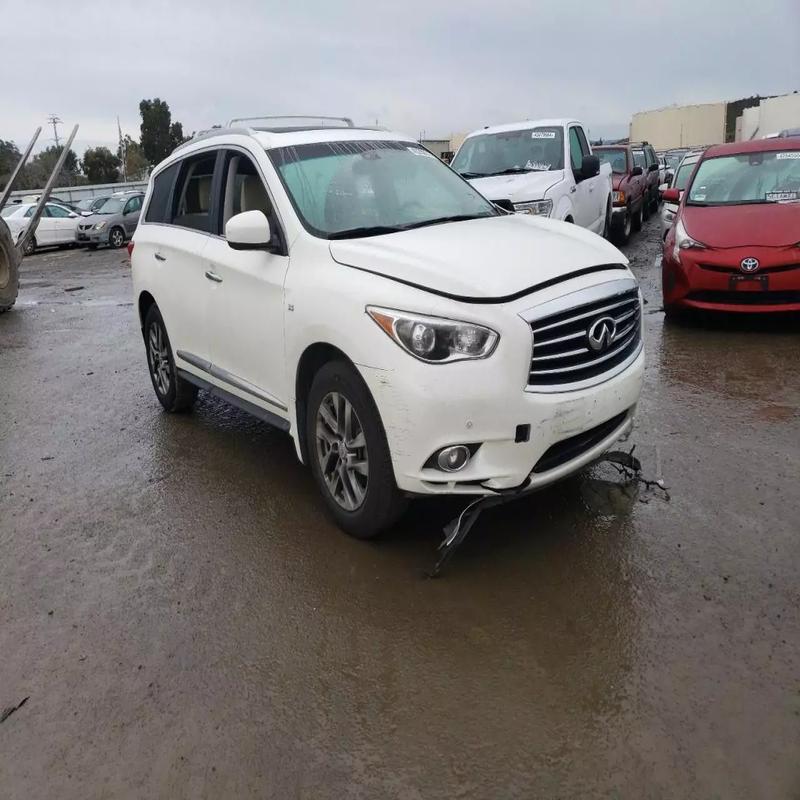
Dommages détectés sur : pare-choc avant, capot, aile avant droite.
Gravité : mineur